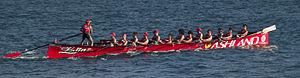
José Luis Korta Elizondo, né le 25 avril 1949 à Orio, Guipuscoa, est un ex-rameur, un patron, un entraîneur d'aviron et showman à la télévision.
Le Championnat d'Espagne de traînières est une compétition qui a lieu toutes les années entre les clubs classés dans des épreuves régionales respectives et qui est organisée par la Fédération espagnole d'aviron. Concourent des bateaux de la Galice, Asturies, Région cantabrique et du Pays basque depuis 1944. Ce sera la première fois qu'on fêtera la victoire de l'équipage cantabre de Pedreña.
La Société Sportive d'Aviron Castro Urdiales est un club sportif de Castro-Urdiales, en Cantabrie, qui a obtenu d'importants succès tout au long de son histoire. Bien qu'encore non constituée comme société d'aviron, son premier triomphe est la confrontation d'autres traînières de Cantabrie et de Biscaye dans des régates tenue à Santander le 23 juin 1861, en présence de la reine Isabelle II qui était en visite dans la ville. Depuis lors il a participé aux régates dans toutes les catégories et disciplines de banc fixe, dans des batels, trainerillas et traînières.